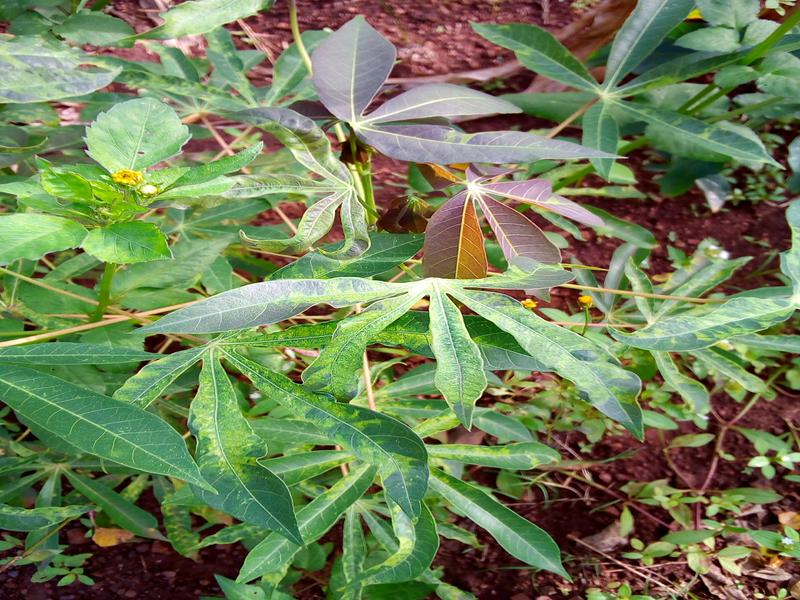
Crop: cassava
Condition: mosaic_disease